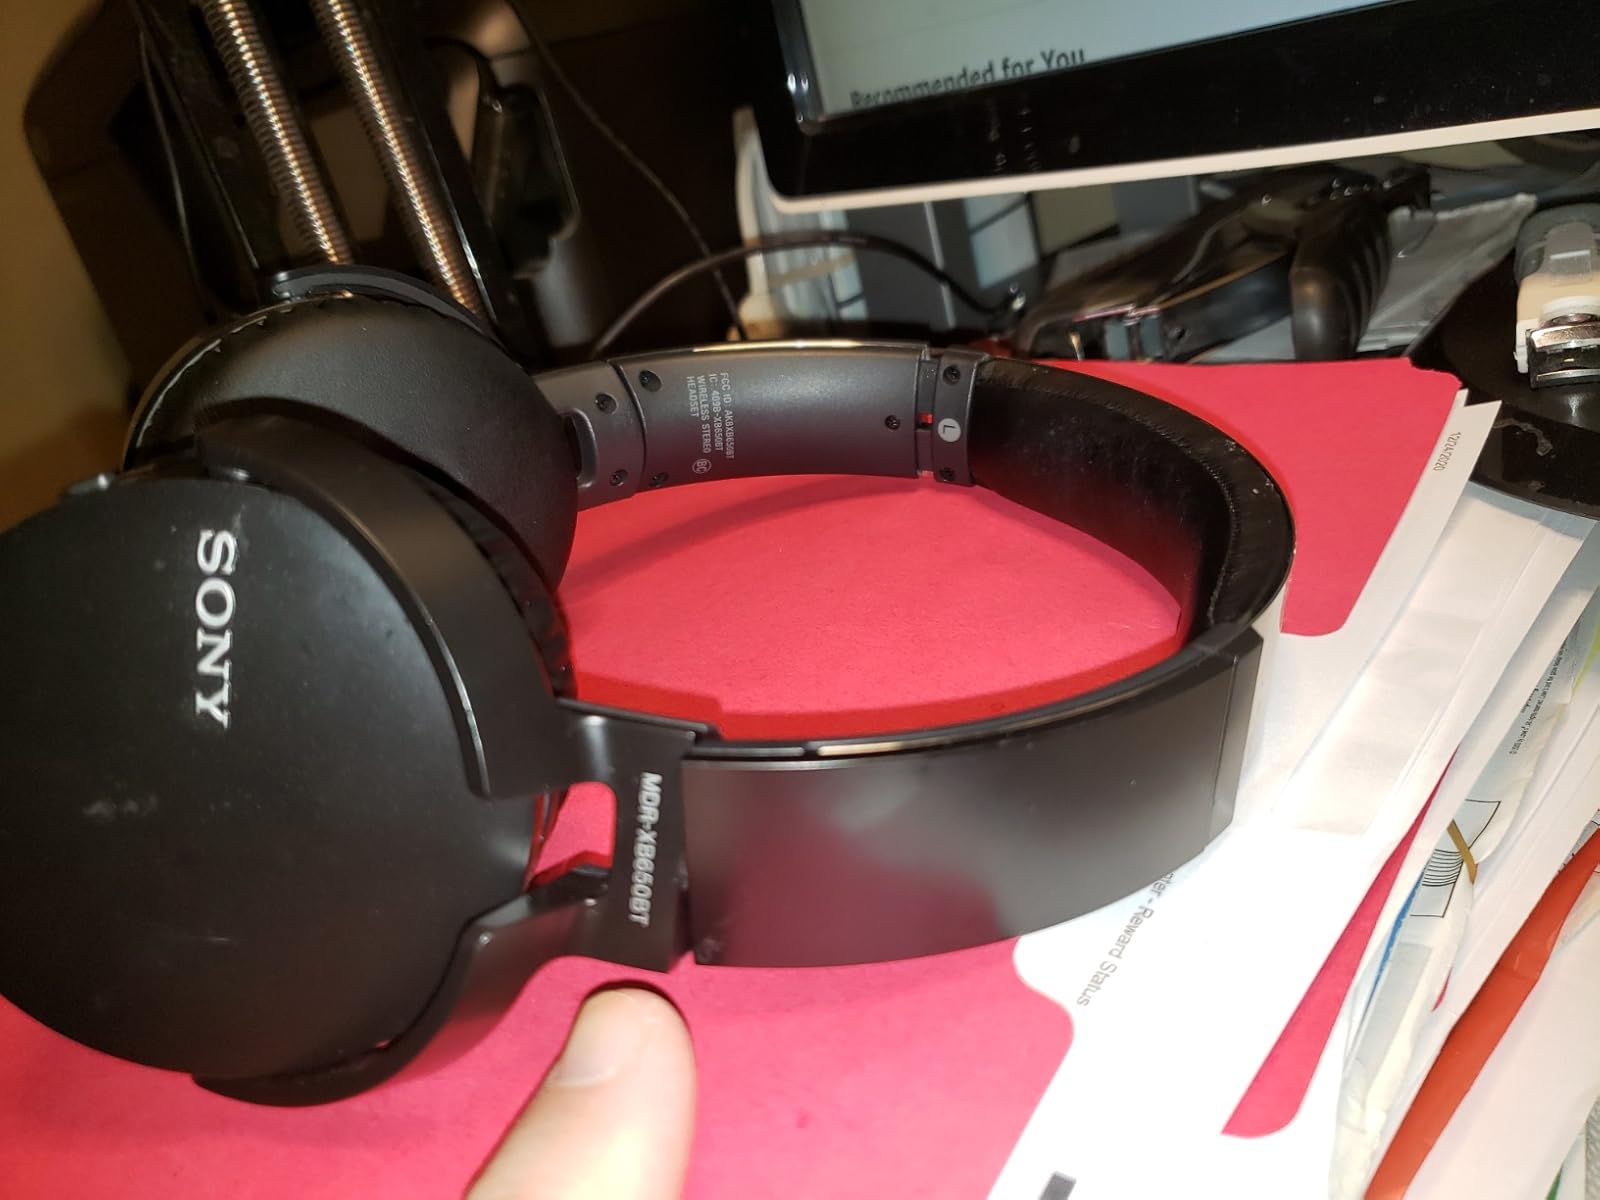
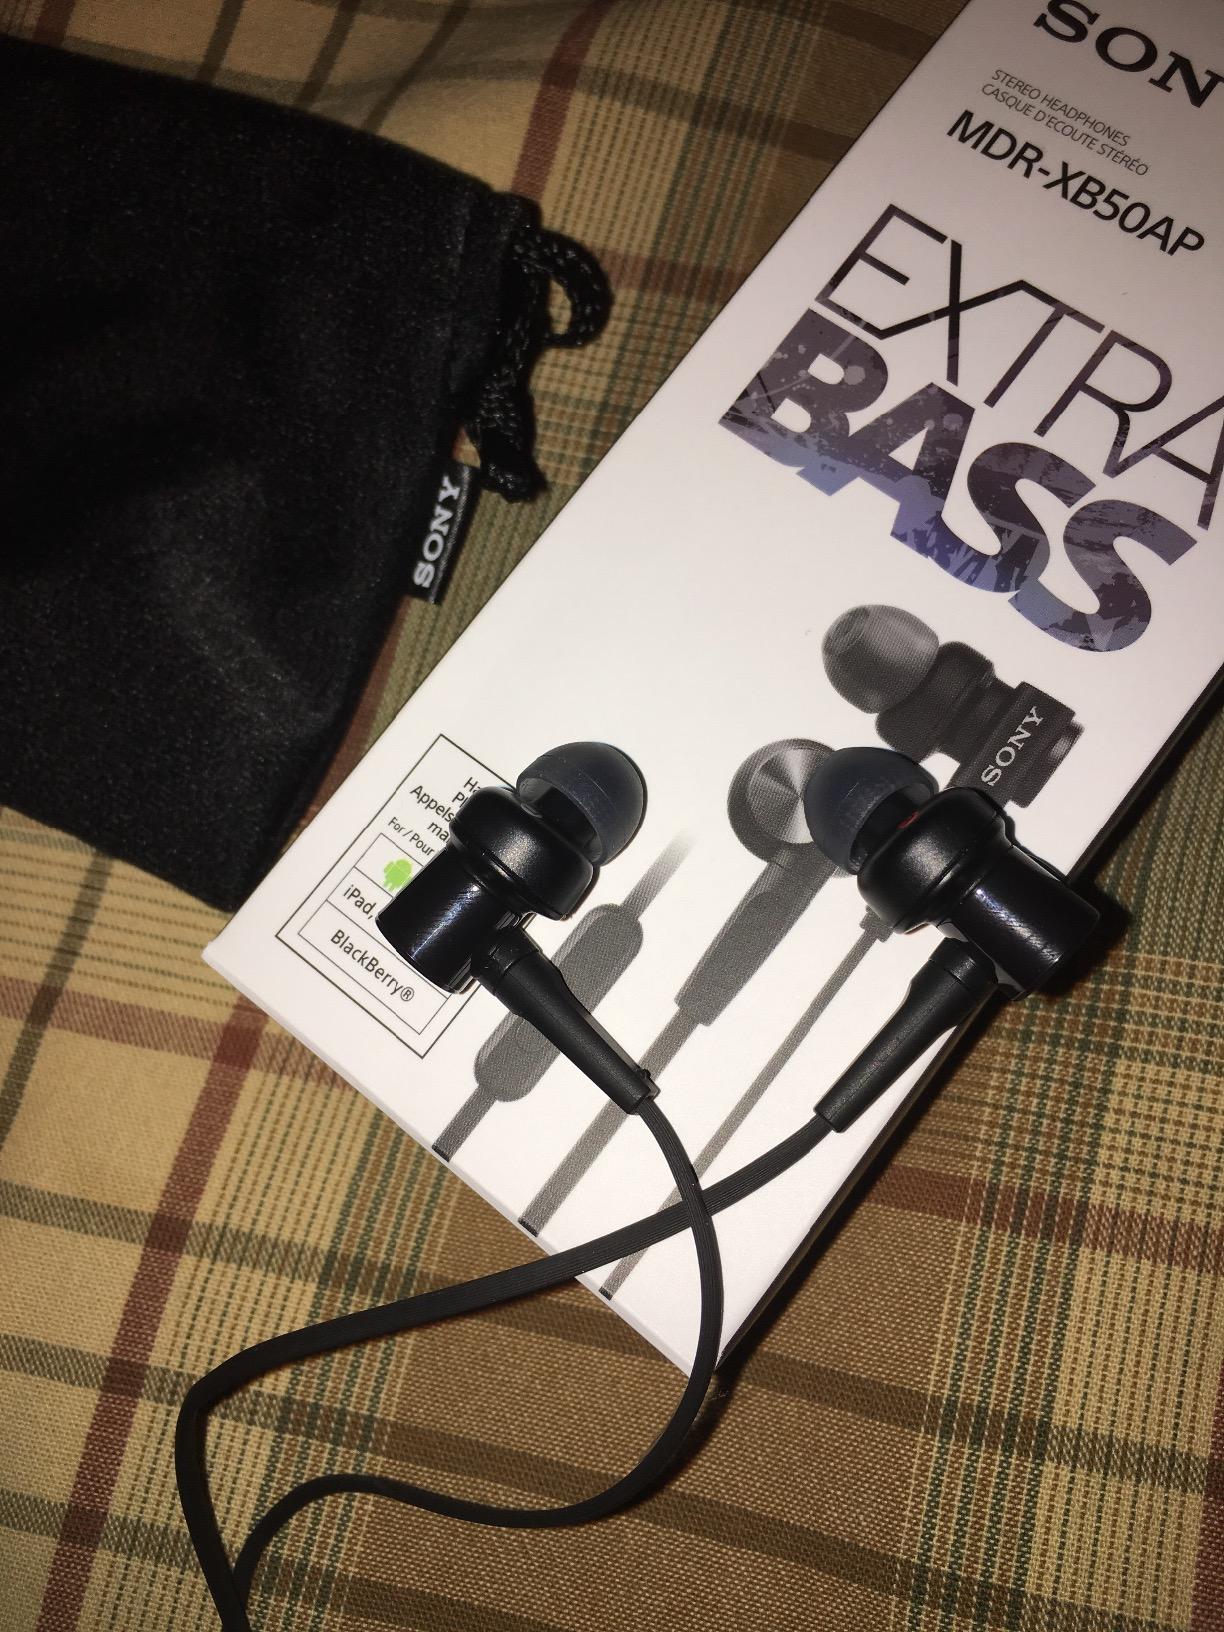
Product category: headphones
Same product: no